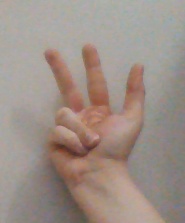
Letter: al